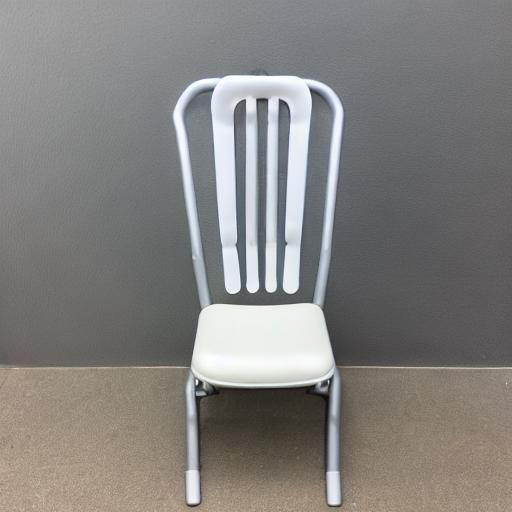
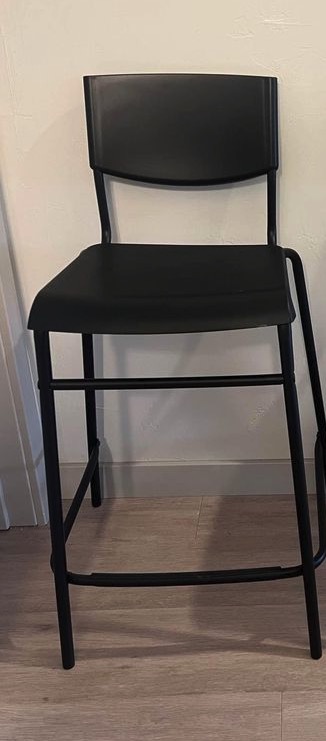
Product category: stool
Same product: no